Alpini Battalion "Tirano"

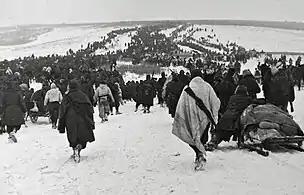
The Alpine Army Corps' retreat in Ukraine in January 1943

In July 1942 the three alpine division arrived in Eastern Ukraine, from where they marched eastwards towards the Don river. The Italian 8th Army covered the left flank of the German 6th Army, which spearheaded the German summer offensive of 1942 towards Stalingrad. On 12 December 1942, the Red Army commenced Operation Little Saturn, which, in its first stage, attacked and encircled the Italian II Army Corps and XXXV Army Corps, to the southeast of the Alpine Army Corps. On 13 January 1943, the Red Army launched the second stage of Operation Little Saturn with the Voronezh Front encircling and destroying the Hungarian Second Army to the northwest of the Alpine Army Corps.